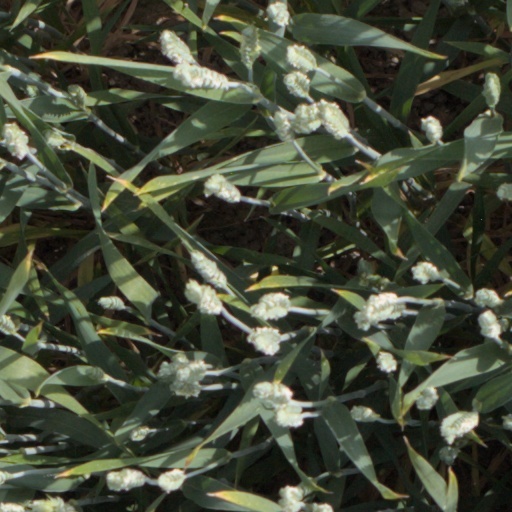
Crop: wheat